Svoboda (political party)

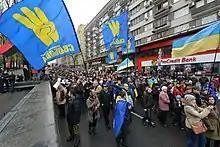
Svoboda activists with party flags on their way to a pro-EU rally on European Square, Kyiv, November 2013

In February 2004, the arrival of Oleh Tyahnybok as party leader led a significant change in moderating the Social-National Party's image. It changed its name to the All-Ukrainian Union "Svoboda", and abandoned the "I + N" (Ukrainian «Ідея Нації» ""Idea Natsii" = "idea of a nation"") Wolfsangel logo (a symbol popular among neo-Nazi groups) with a three-fingered hand reminiscent of the 'Tryzub' pro-independence gesture of the late 1980s. Svoboda also pushed neo-Nazi and other radical groups out of the party, distancing itself from its neofascist past while retaining the support of extreme nationalists. Andrushkiv, former head of the party, rejected Tyahnybok's claim that Svoboda was successor party to the SNPU and called Svoboda 'a different political phenomenon.' Both he and Andriy Parubiy would leave the 'new' party following its transformation.